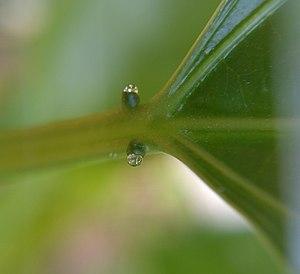
Gouttelettes de nectar sur les nectaires extrafloraux d’une plantule de Passiflora edulis (maracuja).
Un nectaire est un organe nourricier, constitué d'une glande, dont sont pourvus nombre de plantes et qui sécrète le nectar, nourriture alternative au pollen pour les pollinisateurs mutualistes.
En botanique, un pétiole désigne la pièce foliaire, reliant le limbe à la tige. Le pétiole qui a la même structure interne qu'une tige, est composé d'un faisceau de vaisseaux conducteurs. Équivalent du pédoncule pour le fruit, il a pour rôle de distribuer la sève brute dans les feuilles, usines photosynthétiques qui produisent la sève élaborée qui est redistribuée dans les autres parties de la plante par ce même conduit.